Gawler railway station

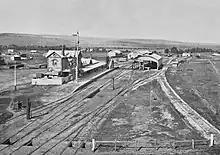
Gawler station, looking south, about 1880

Gawler station opened in 1857 as the terminus of the Gawler line. It was built on pastoral land owned by the local parliamentary member of the period. The original platform building was replaced in 1879. Subsequently, a horse-drawn tram serviced Gawler's main street (Murray Street), almost a kilometre away. The tramway handled both passengers and goods, with several goods sidings, and a connection to the main line to facilitate the delivery of locomotives built by James Martin & Co. The railway was extended to Roseworthy and Kapunda in 1860 then to Morgan in 1878.